John Russell, 4th Duke of Bedford

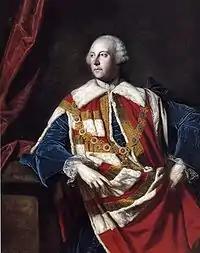
Bedford by Joshua Reynolds during the Seven Years' War.

John Russell, 4th Duke of Bedford (30 September 17105 January 1771) was a British Whig statesman and peer who served as the Lord Lieutenant of Ireland from 1757 to 1761. A leading member of the Whig party during the Seven Years' War, he negotiated the 1763 Treaty of Paris which ended the conflict. Bedford was also an early promoter of cricket and a patron of the arts who commissioned numerous works from prominent artists, most notably Canaletto.